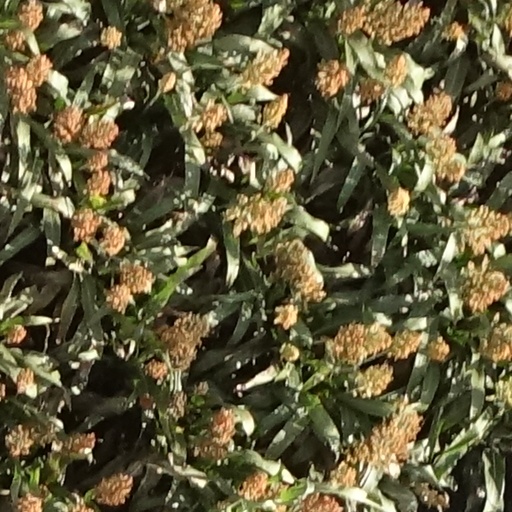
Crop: sorghum